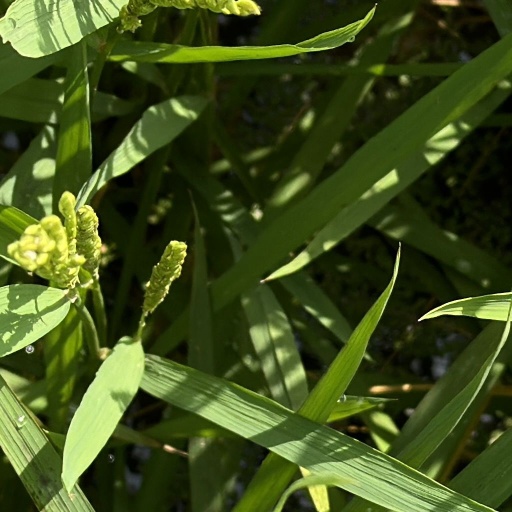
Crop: rice